János Mátyus

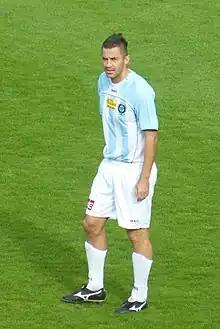
Mátyus in 2008

János Mátyus (born 20 December 1974) is a Hungarian professional association football coach and a former full-back.